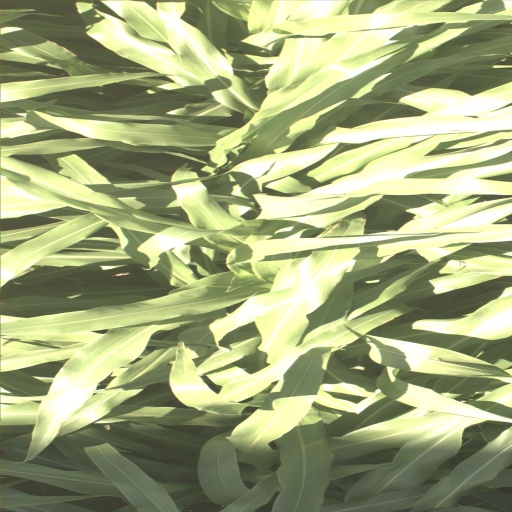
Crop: sorghum